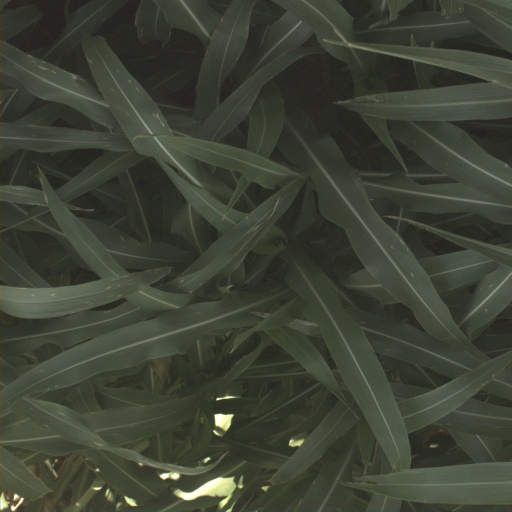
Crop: sorghum